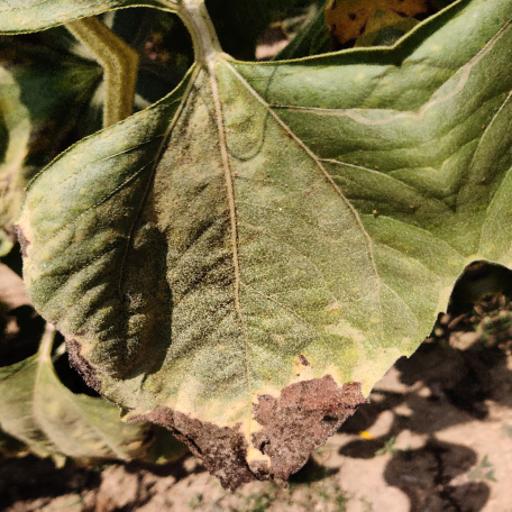
Label: Leaf_scars